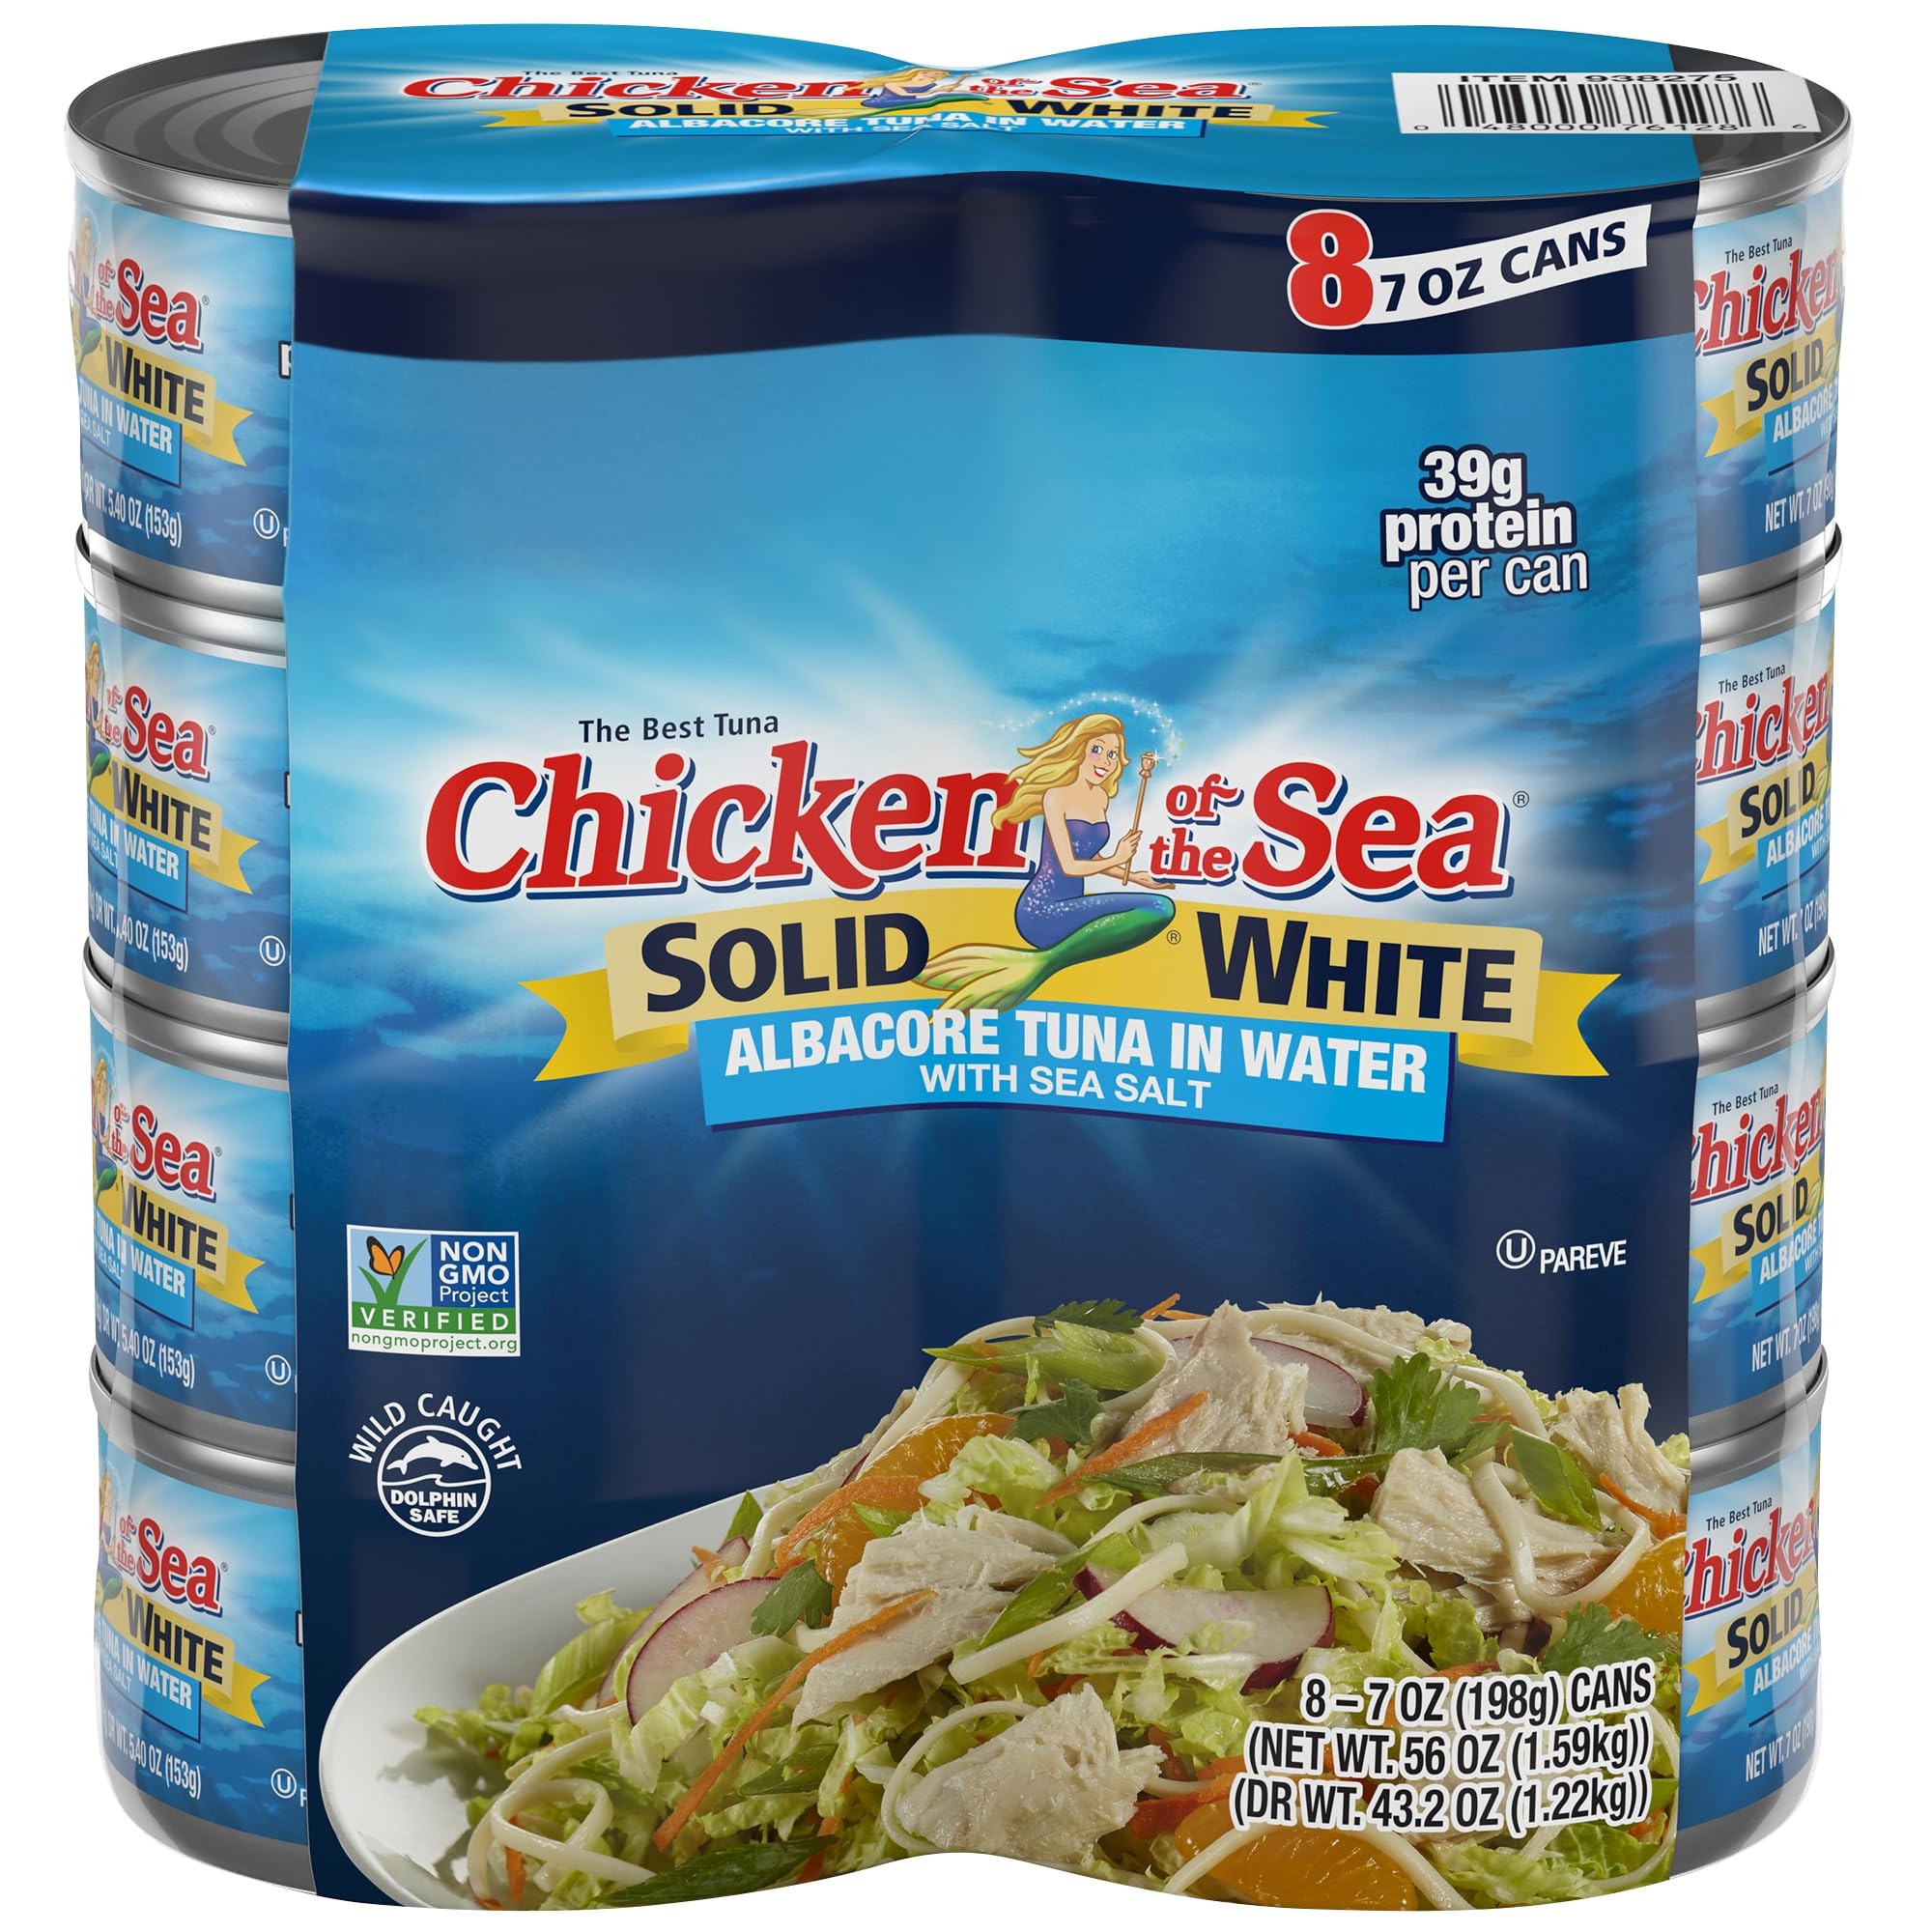
Item Name: Chicken of the Sea Solid White Albacore Tuna in Water, Wild Caught Tuna, 7-Ounce Cans (Pack of 8) Packaging May Vary
Bullet Point 1: DELICIOUS, MILD FLAVOR: Chicken of the Sea Solid White Albacore Tuna in Water is made with premium albacore tuna filets, perfectly seasoned with salt and packed in water for a pure, clean, mild flavor. Packaging May Vary
Bullet Point 2: HIGHLY NUTRITIOUS: Albacore tuna canned in water is high in protein, and features heart-healthy omega-3s, with very little fat and no carbs—perfect for keto, paleo, and Mediterranean diets. Our solid white tuna contains only simple ingredients, with no GMOs or preservatives. It’s also gluten-free.
Bullet Point 3: VERSATILE PANTRY INGREDIENT: Canned albacore tuna in water is perfect for salads, pastas, wraps, and more. Try it in your go-to recipes.
Bullet Point 4: RESPONSIBLY SOURCED WILD ALBACORE TUNA: Chicken of the Sea is proud to offer only responsibly sourced, wild caught albacore tuna.
Bullet Point 5: BULK 8 PACK: Stock up on tuna and save! Classic canned tuna is the perfect pantry staple, ready whenever you need a satisfying snack or a hearty dinner on short notice.
Value: 56.0
Unit: Ounce

Price: 7.1